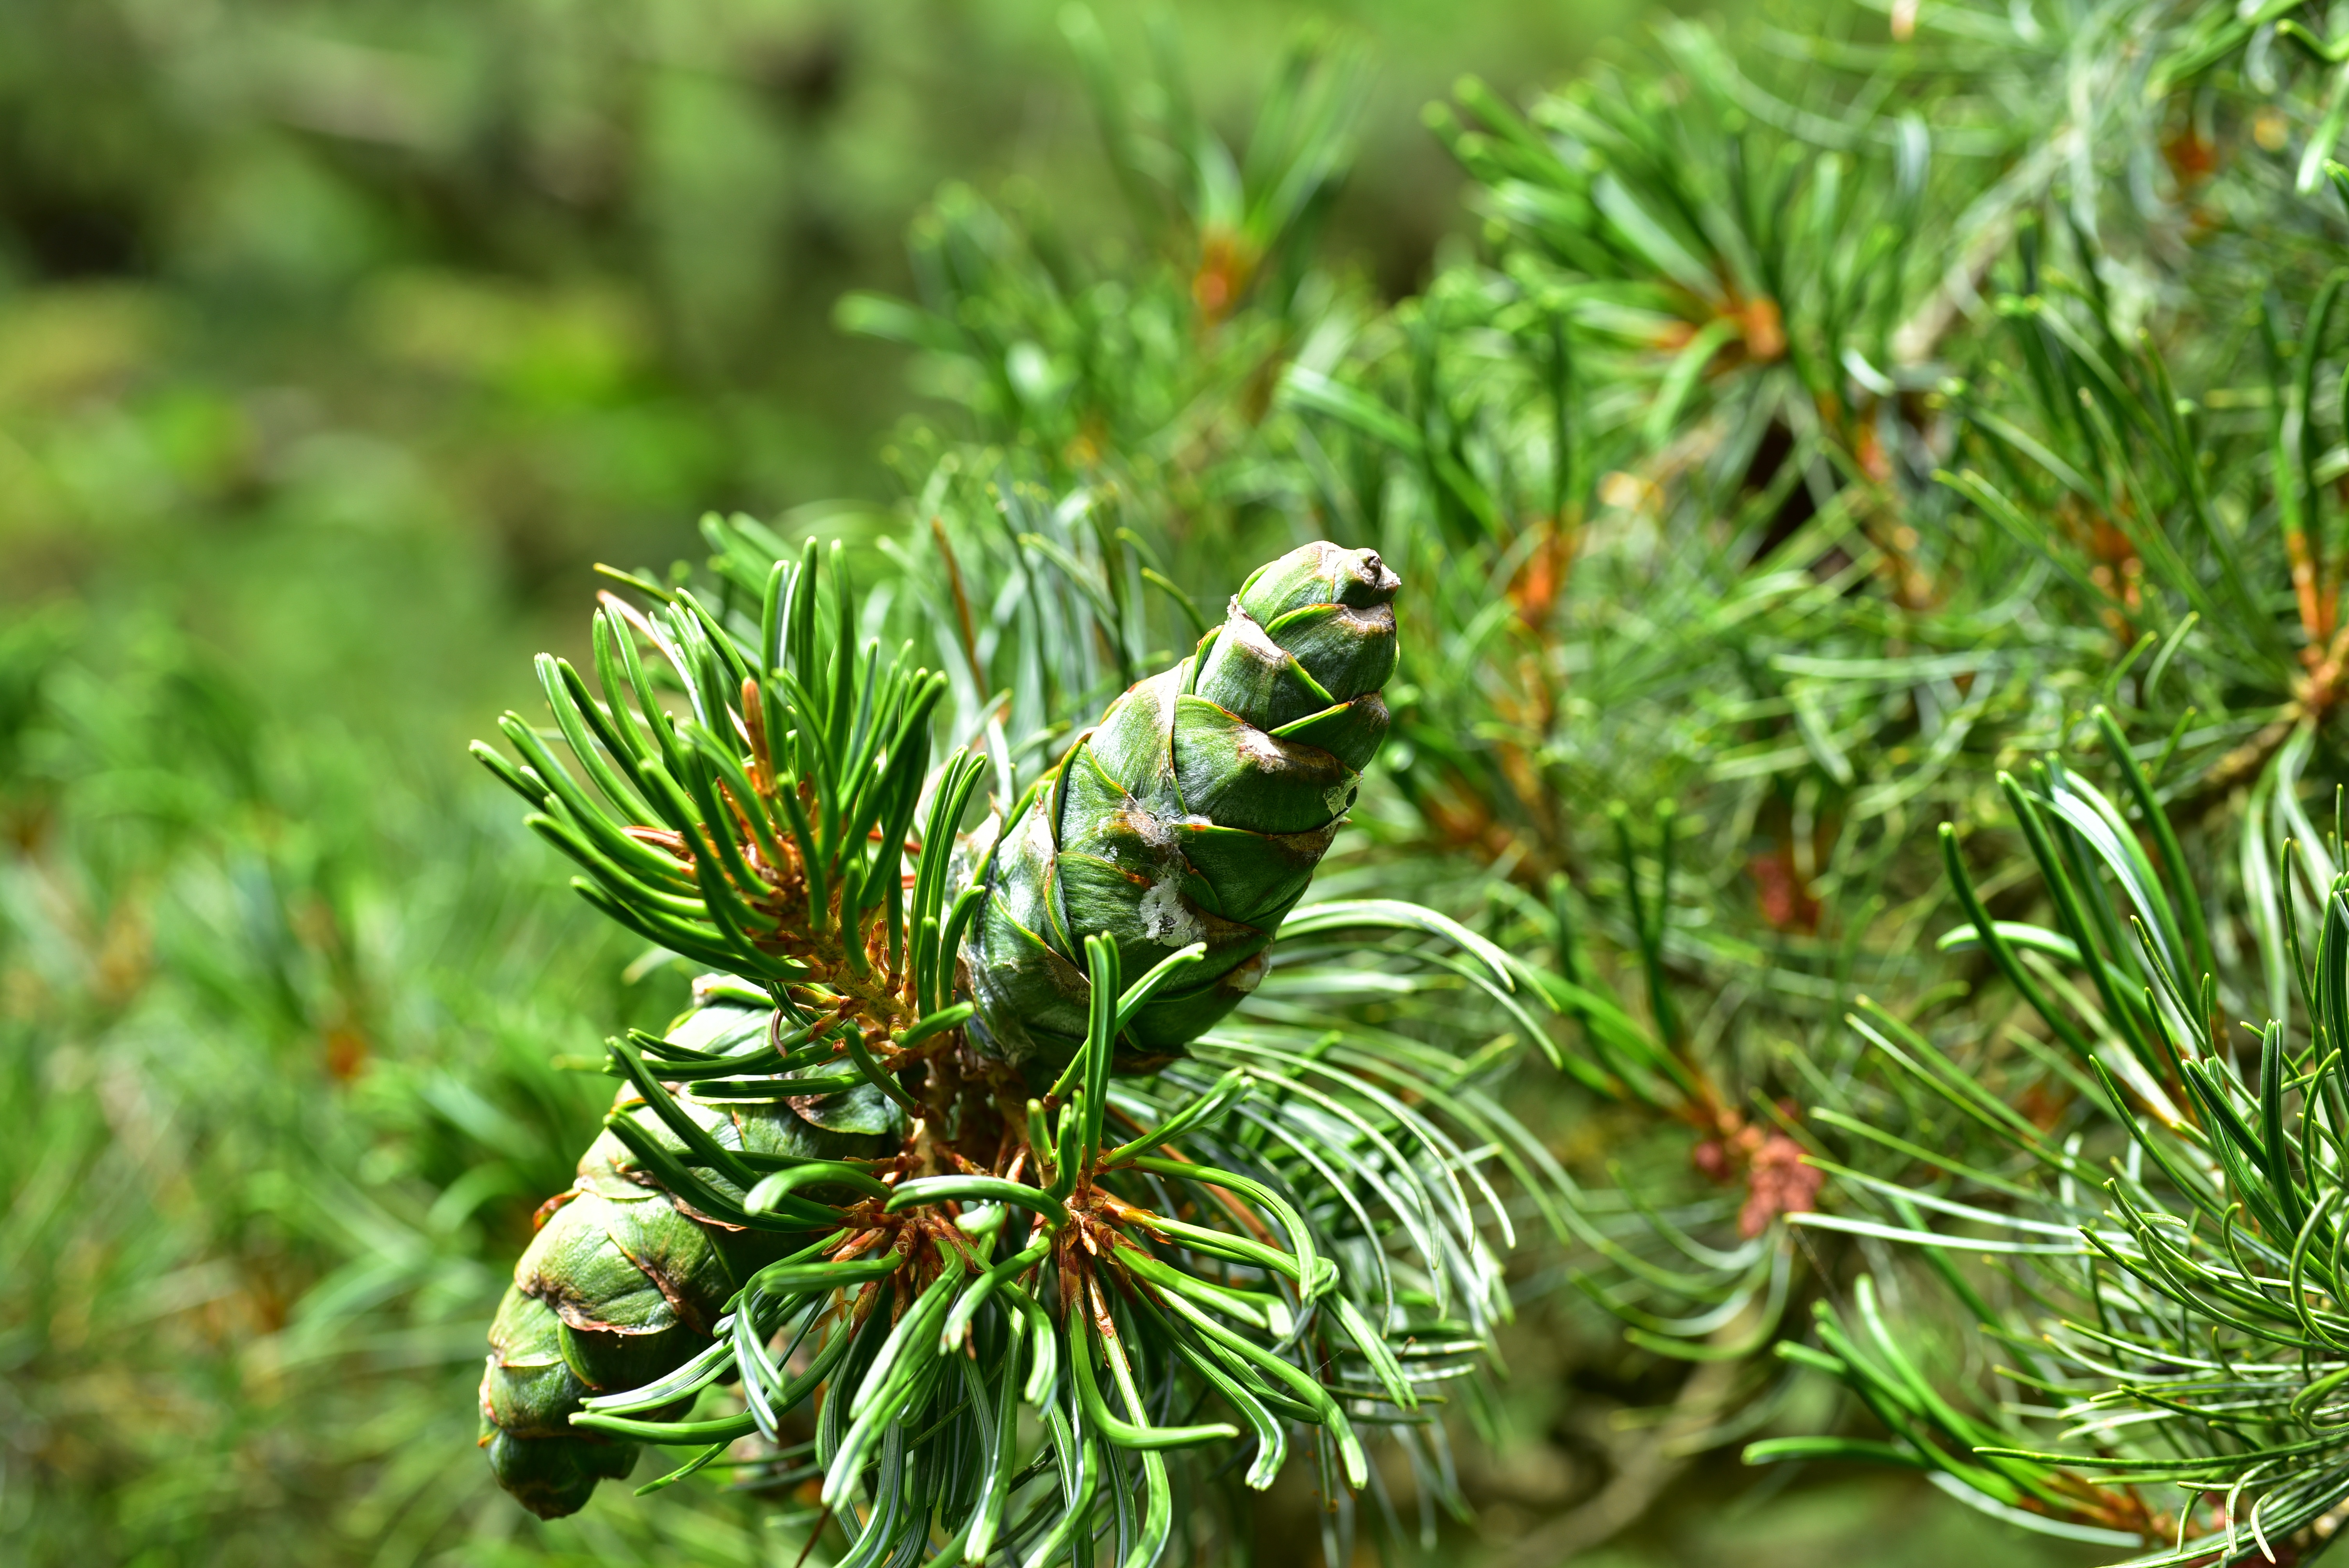
tree, grass, branch, plant, lawn, leaf, flower, moss, green, herb, evergreen, botany, fir, flora, twig, conifer, spruce, shrub, needles, larch, ecosystem, rosemary, pine cones, macro photography, immergr ner tree, tannenzweig, pine family, woody plant, temperate coniferous forest, land plant